Maluti

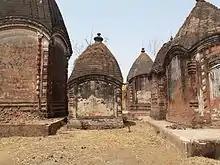
Temples in Maluti, Jharkhand

Today, an important priority of the village Maluti is maintaining its 72 ancient temples. It is alleged that the king of Nankar state originally constructed 108 temples, but later generations could not maintain such a huge number of monuments, and most were left uncared for. With the passing of time, as many as 36 monuments deteriorated and finally crumbled completely.